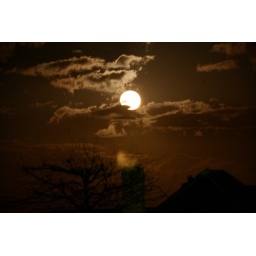
Stunning moon from my house as it rose in the night sky ...